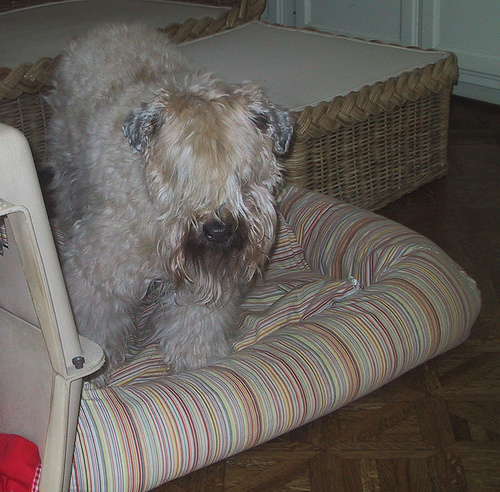
Animal: dog
Breed: wheaten_terrier